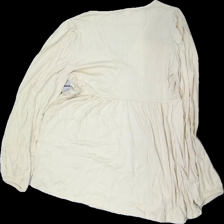
View: back
Type: Top
Category: Ladies
Brand: Not in the list
Brand text on label: Rainbow
Colors: Beige
Material: 100% Viscose
Pattern: Lace
Cut: Loose, V-collar
Size: 36
Season: All
Price range: 50-100
Recommended usage: Reuse